Confederate States of America

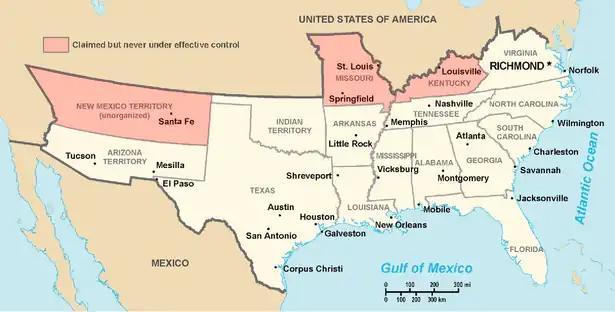

More than 250,000 Confederate soldiers died during the war. Some widows abandoned their family farms and merged into the households of relatives, or even became refugees living in camps with high rates of disease and death. In the Old South, being an "old maid" was an embarrassment to the woman and her family, but after the war, it became almost a norm. Some women welcomed the freedom of not having to marry. Divorce, while never fully accepted, became more common. The concept of the "New Woman" emerged – she was self-sufficient and independent, and stood in sharp contrast to the "Southern Belle" of antebellum lore.